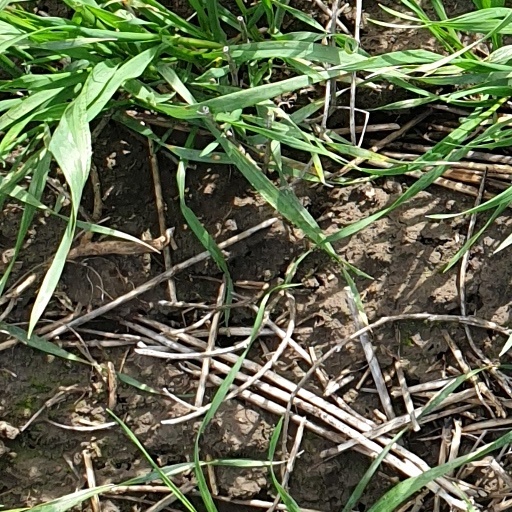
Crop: wheat